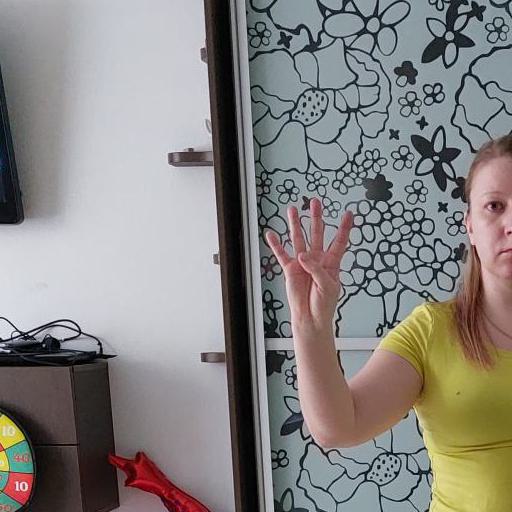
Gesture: four